Irina Bugrimova

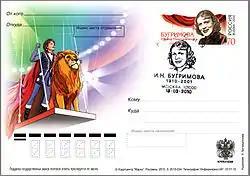
Postal card commemorating centennial of Bugrimova's birth

Irina Nikolayevna Bugrimova-Buslayeva (March 13, 1910February 20, 2001) was the first female lion tamer in the Soviet Union. Called a "circus legend" by sources such as the BBC, Bugrimova was the first woman in Russia and the then-Soviet Union to work with lions, tigers, and ligers in a variety of performing acts, and trained more than 70 big cats during her career.